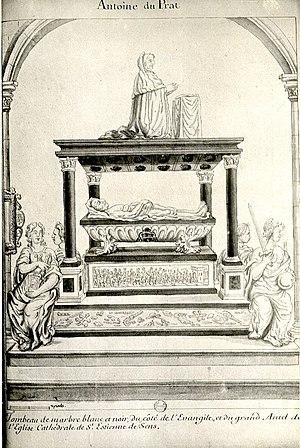
Tombeau du cardinal Duprat, cathédrale de Sens (Yonne)
Anthoine Du Prat, chevalier de Nantouillet, baron de Thiern et de Thoury, sire de Murat, comte de la Valteline, Chancelier de France, de Bretagne, du duché de Milan, et de l’ordre du Roi, évêque de Valence, de Die, de Meaux et d’Albi, archevêque de Sens, cardinal du titre de Sainte-Anastasie, primat des Gaules et de Germanie, légat a latere, Chancelier de l'Ordre de Saint Michel, est un cardinal-légat français, à l'origine de la révolution de fond que constitue la haute Renaissance française.